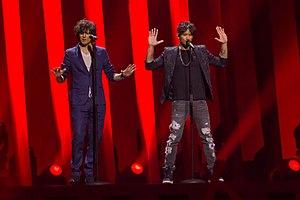
L'Italie participe au Concours Eurovision de la chanson, depuis sa première édition, en 1956 et l'a remporté à deux reprises : en 1964 et 1990.
Le soixante-huitième Festival de Sanremo s'est tenu au Théâtre Ariston de la ville de Sanremo du 6 au 10 février 2018. Il est présenté par Claudio Baglioni, Michelle Hunziker et Pierfrancesco Favino. Le slogan de cette émission est Un giorno qualunque.